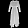
Label: Dress